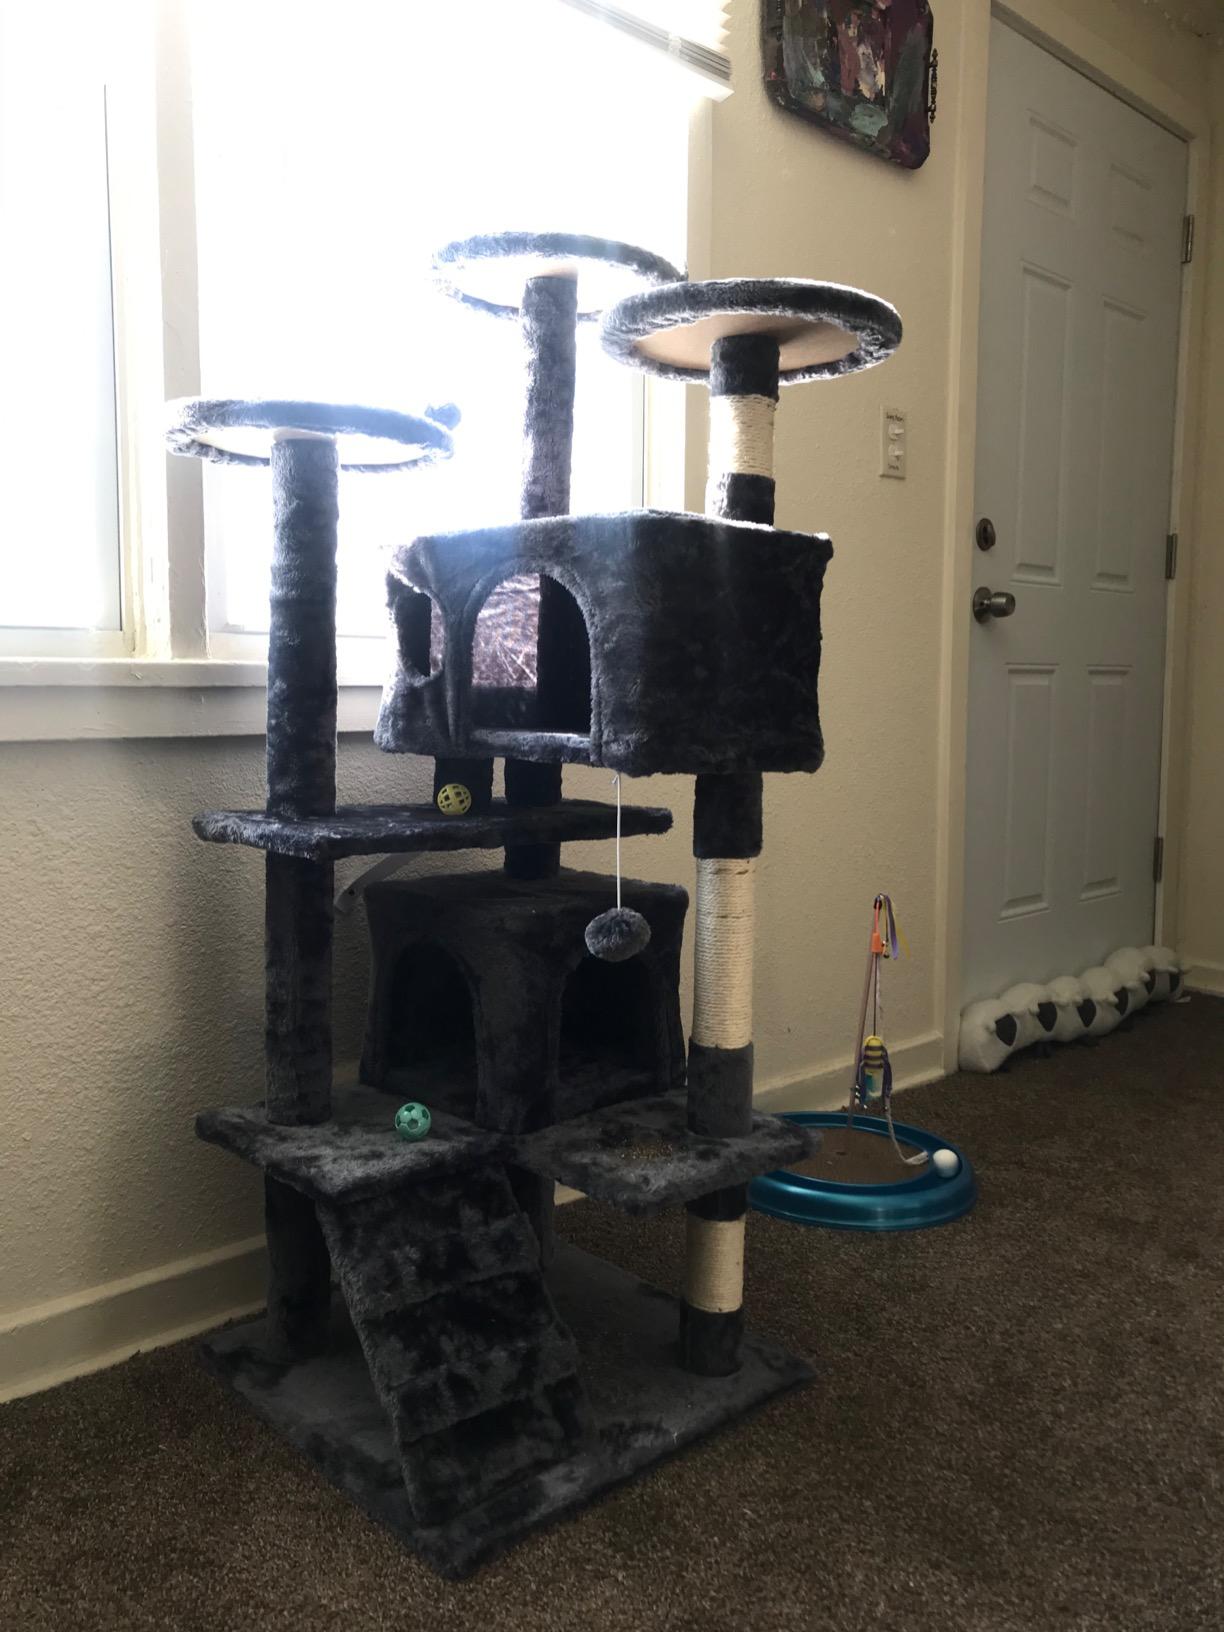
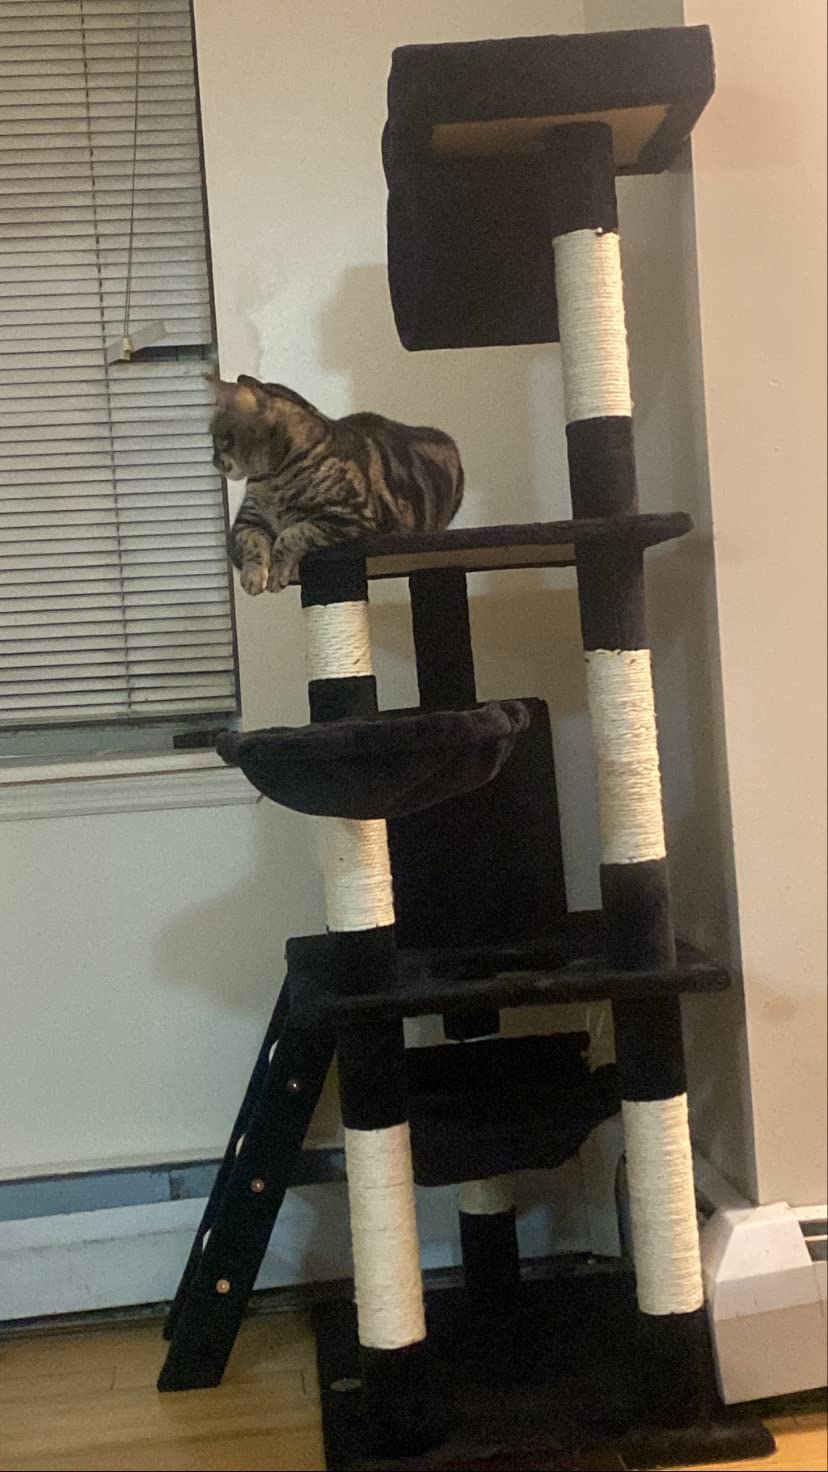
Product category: items_cat tree
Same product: no